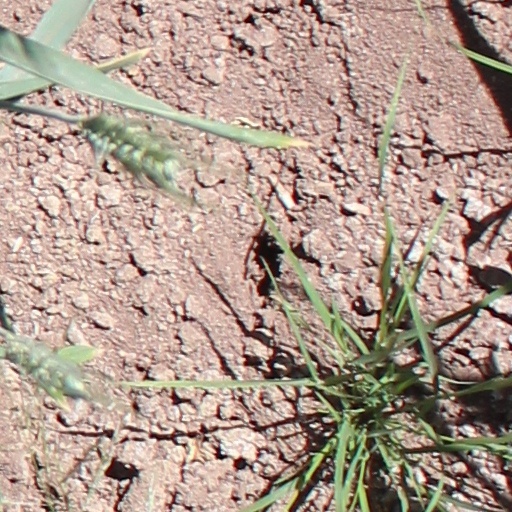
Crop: wheat